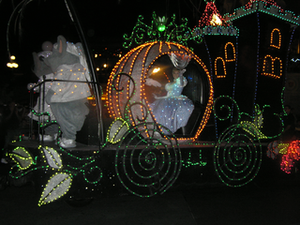
Cendrillon est un personnage de fiction inspiré par le personnage du conte Cendrillon ou la Petite pantoufle de verre de Charles Perrault issu de Histoires ou Contes du Temps Passé et qui est apparu pour la première fois dans le long métrage d'animation Cendrillon, en 1950.